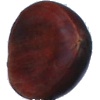
Label: chestnut